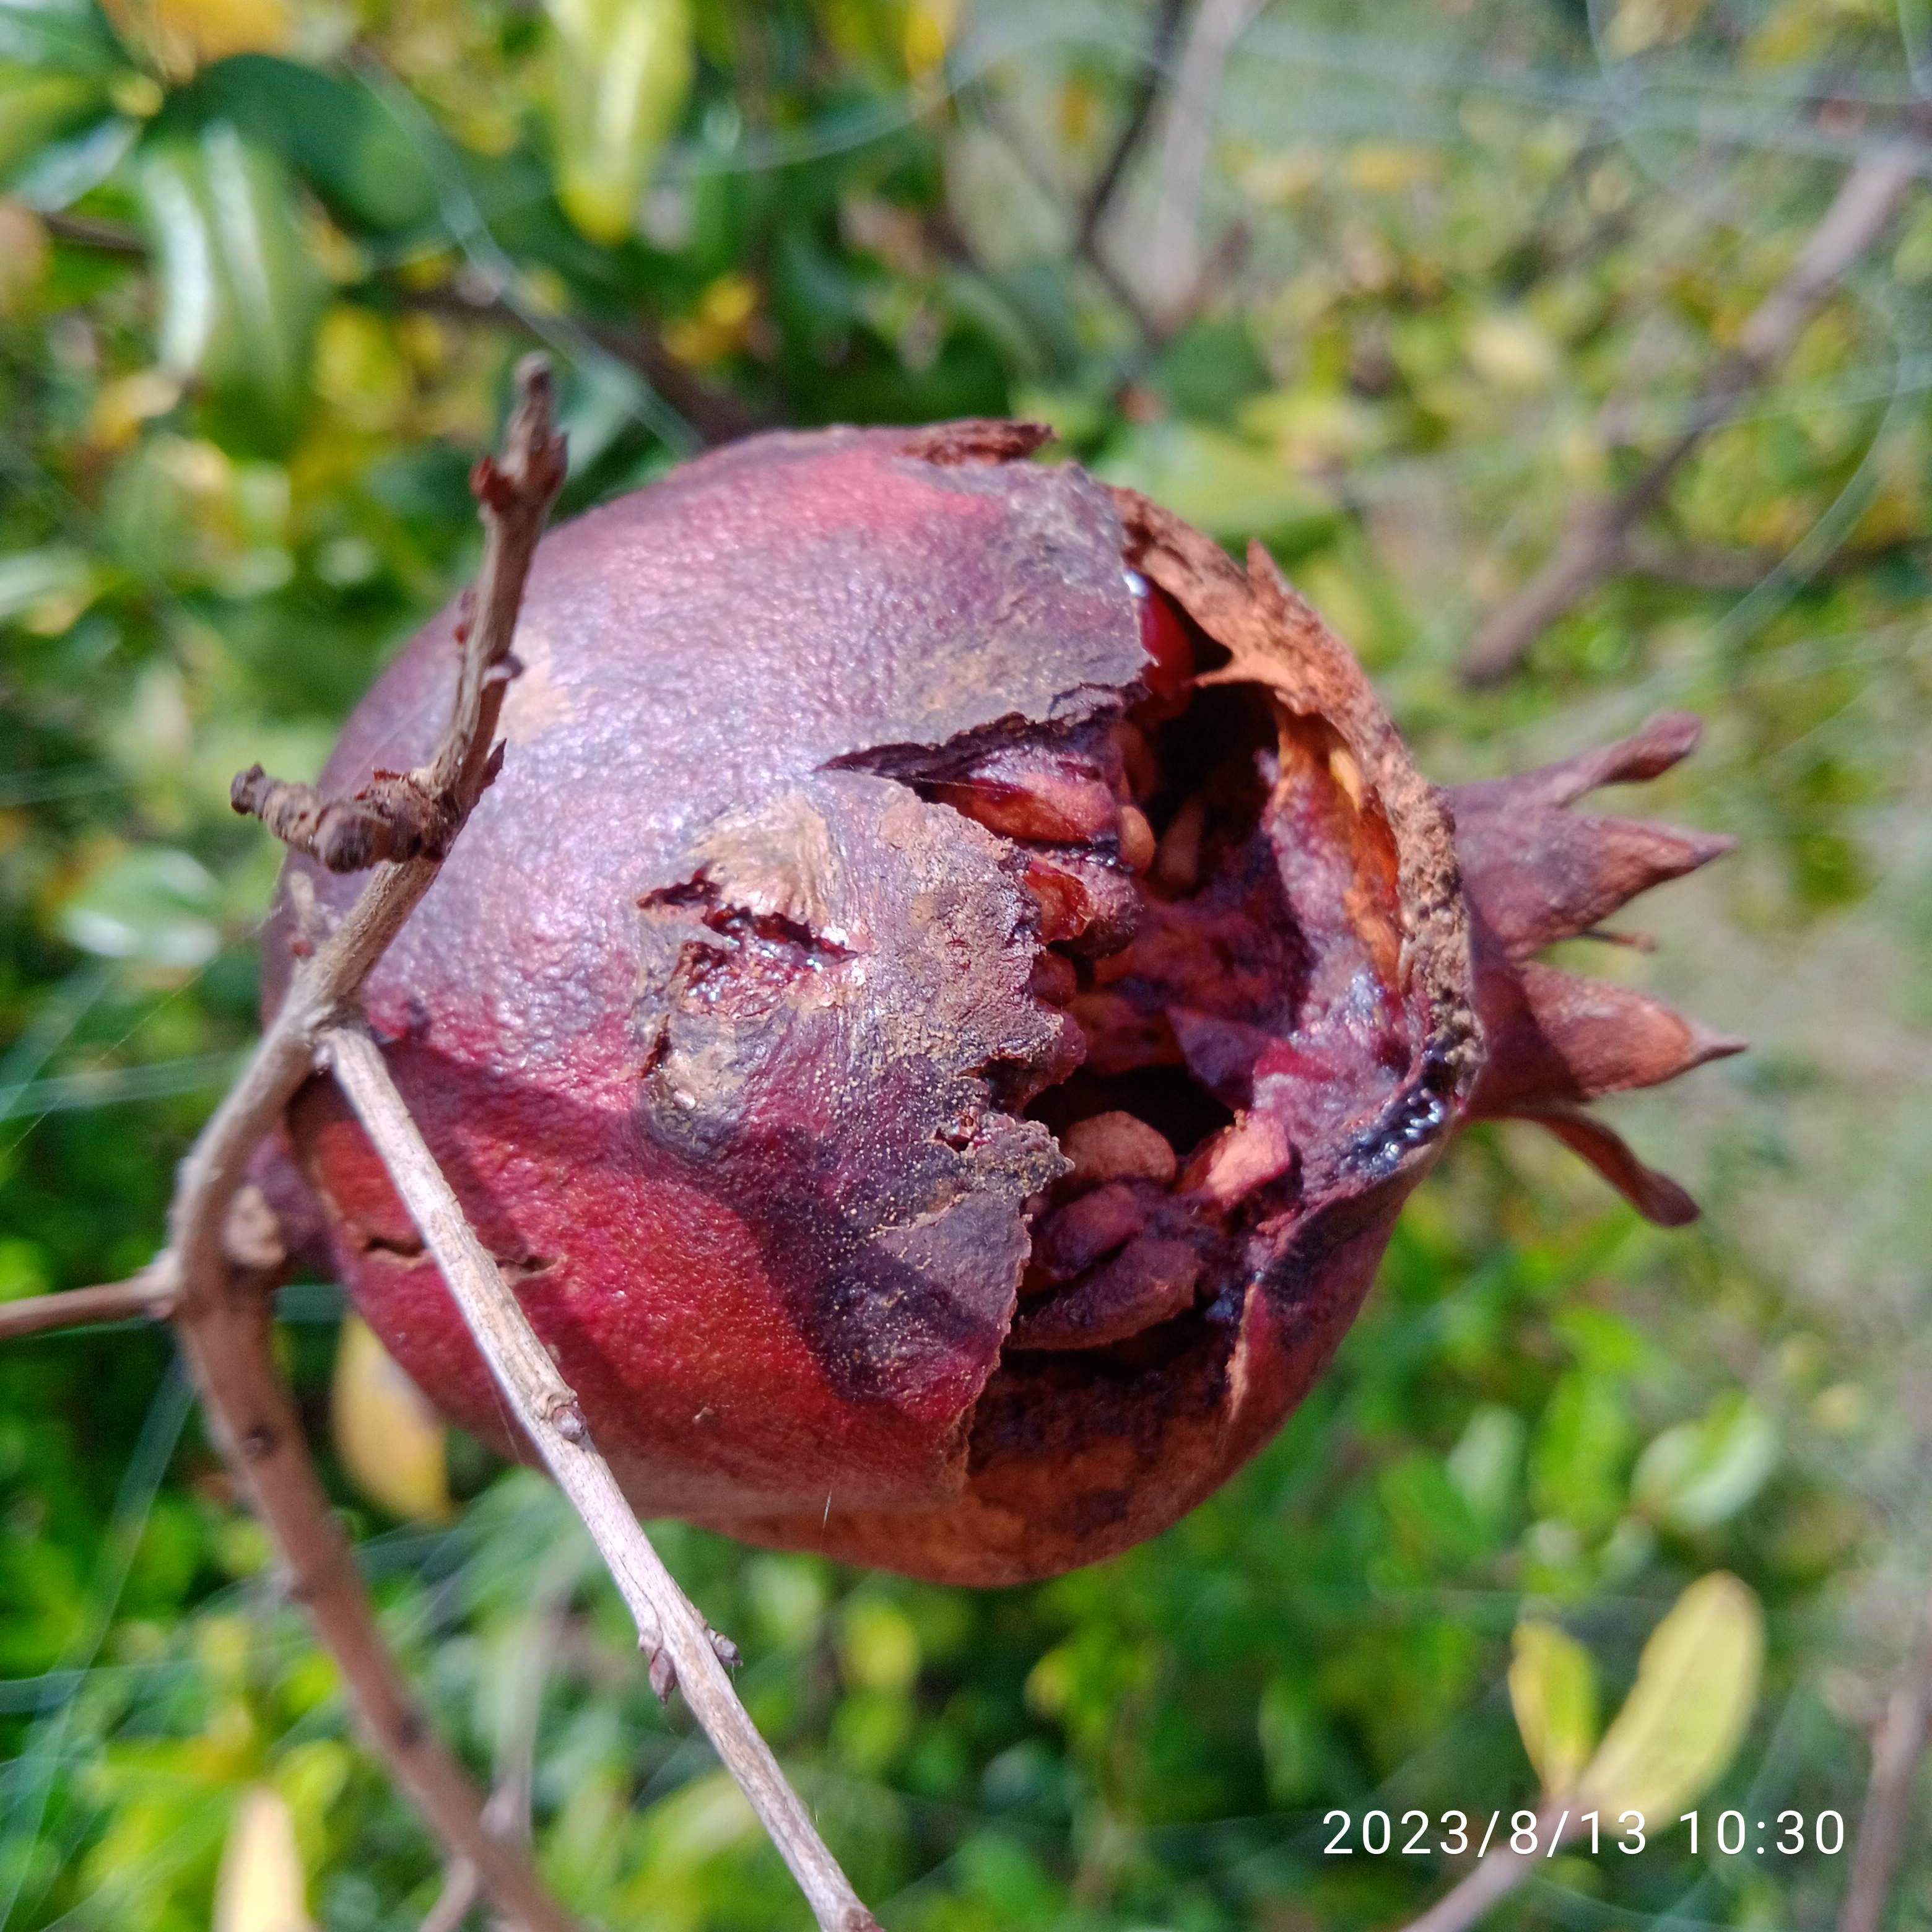
Label: Bacterial_Blight